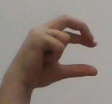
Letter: thal